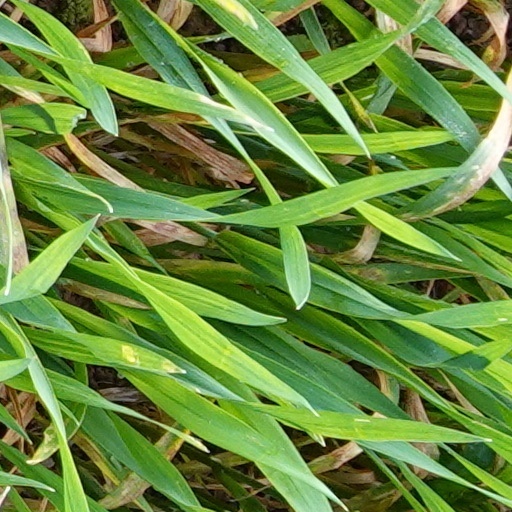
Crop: wheat